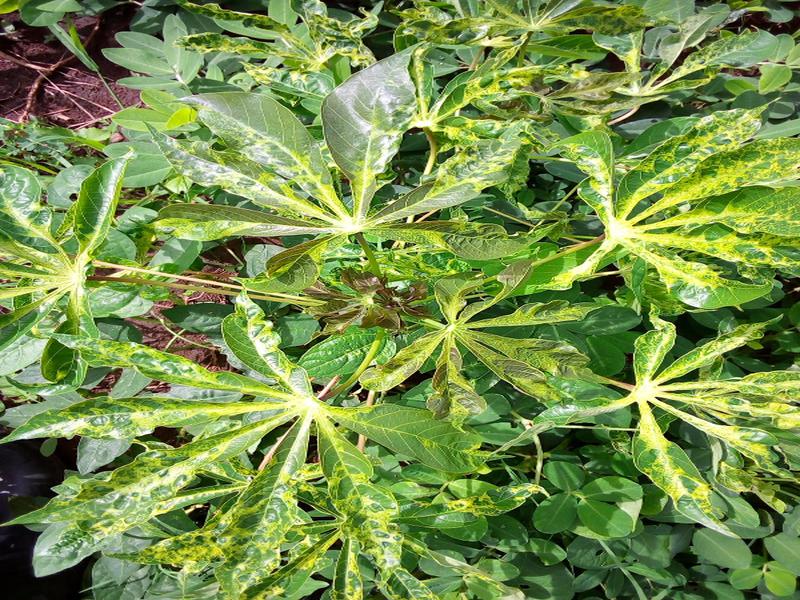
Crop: cassava
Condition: mosaic_disease